Sam Cooper Boulevard

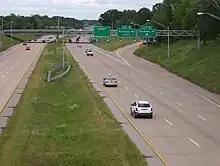
Exit 8 at Graham St (2009)

In 2006, citizens from the Binghampton neighborhood of Memphis voiced concerns about negative effects that the completion of the western portion of Sam Cooper Boulevard has had on the community. Claims were made that construction of the road between North Highland Street and East Parkway North cut the Binghampton area in half by creating "high-speed traffic" and "confusing traffic patterns". It was mentioned that the routing of Sam Cooper Boulevard to the south of Broad Avenue had "effectively made" the circa stretch of Broad Avenue a "ghost town", creating vacant lots in the partly industrial area and an unsafe neighborhood.